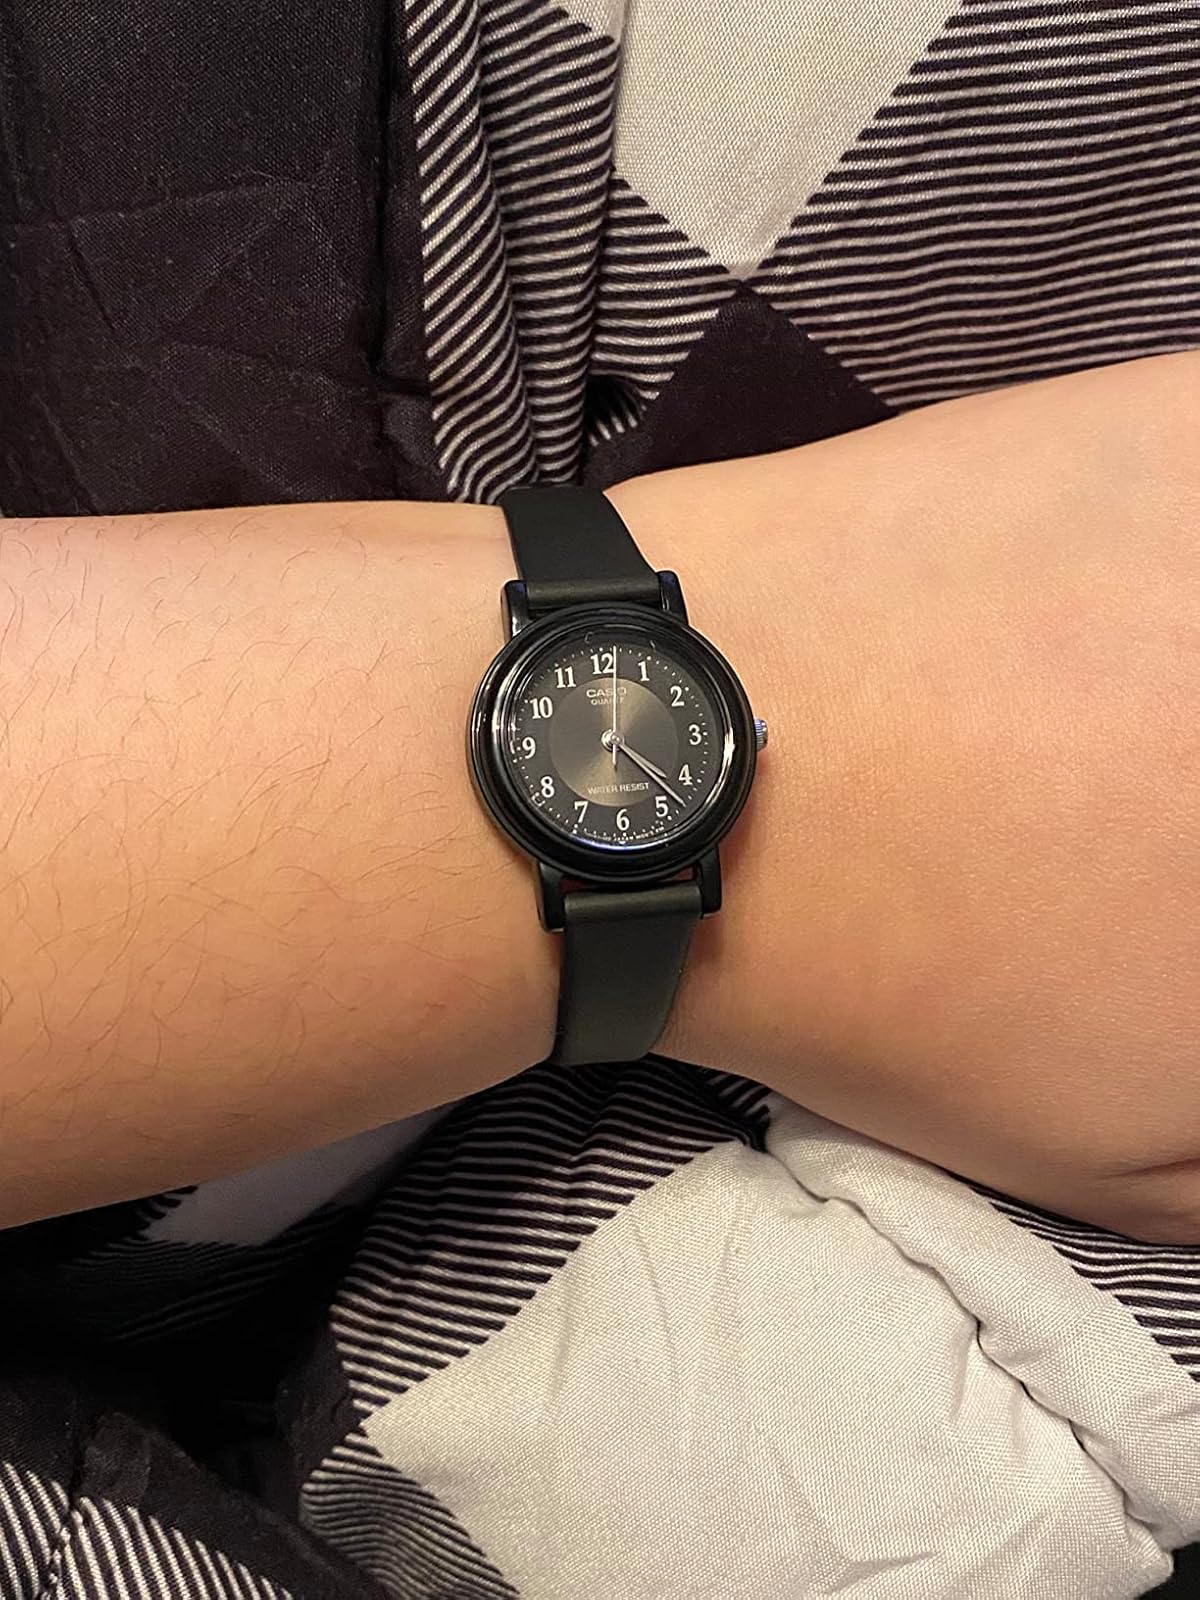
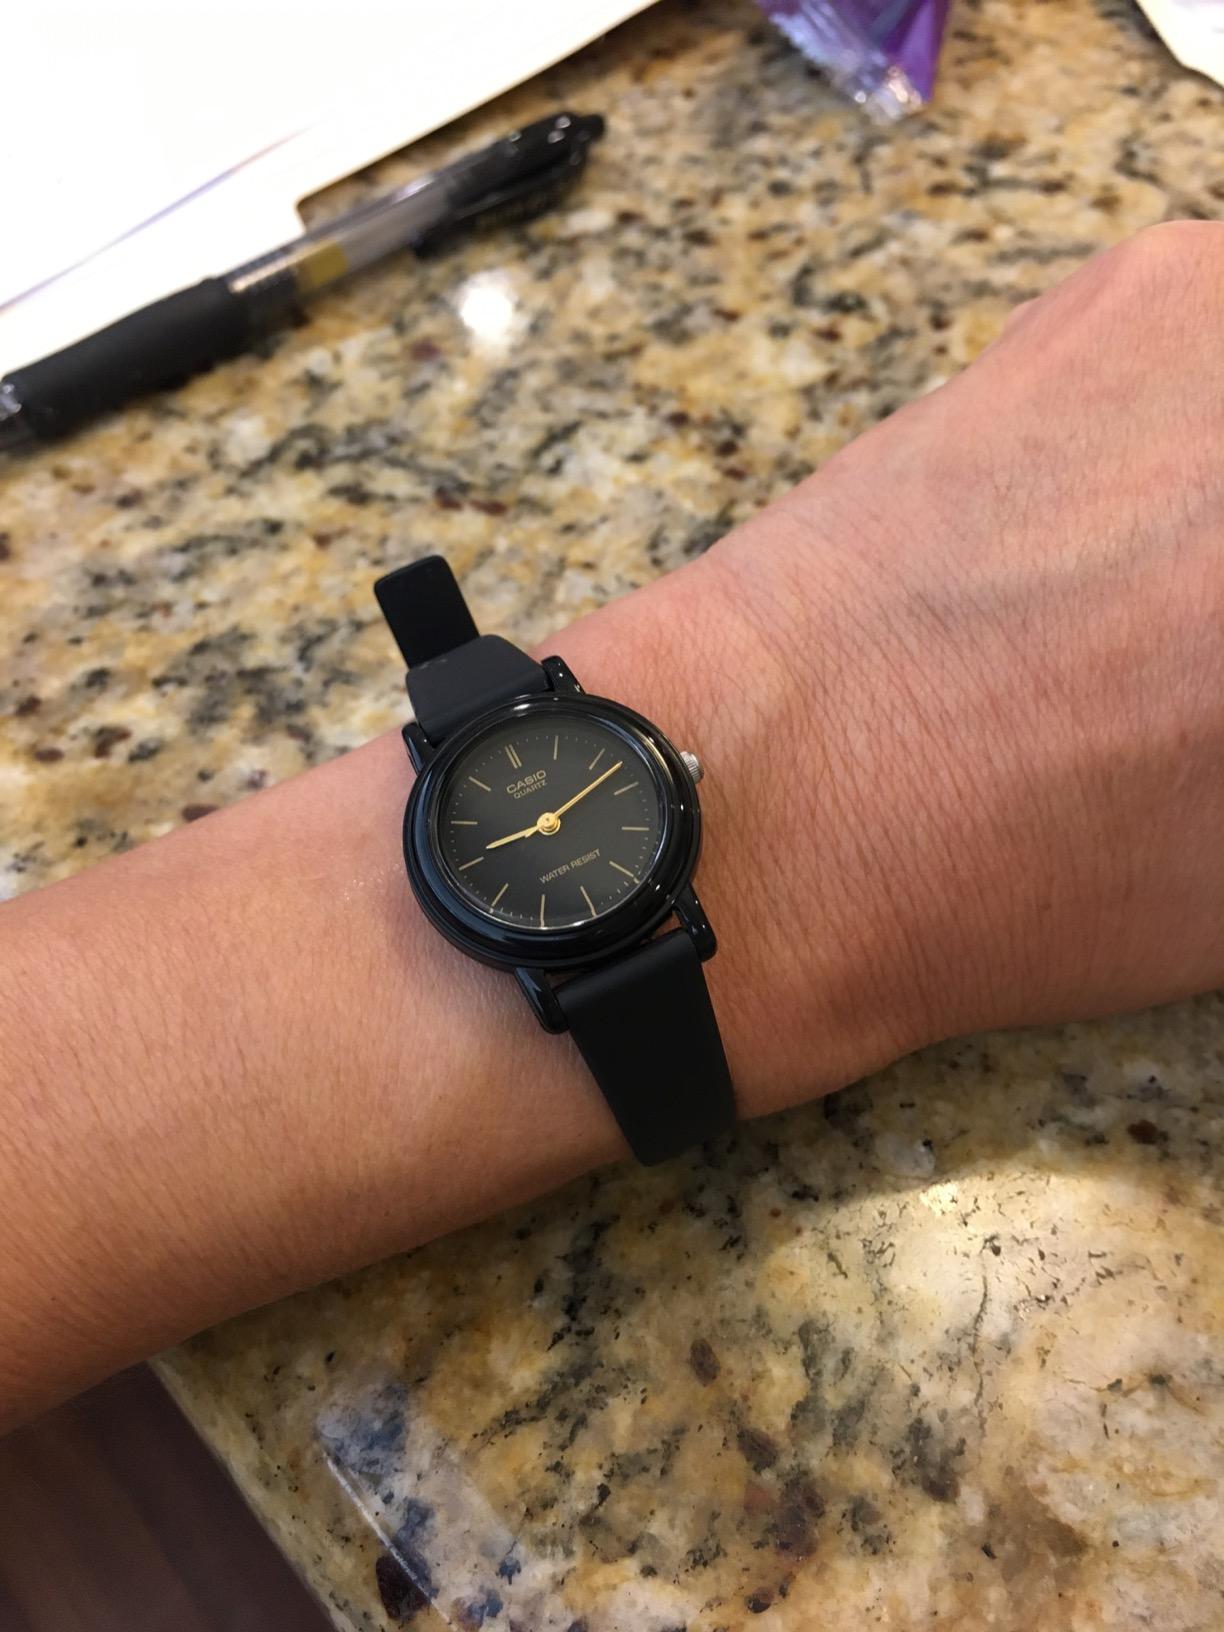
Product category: accessories_watch
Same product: no